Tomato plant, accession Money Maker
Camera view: vertical (180 deg); turntable rotation: 300 degrees
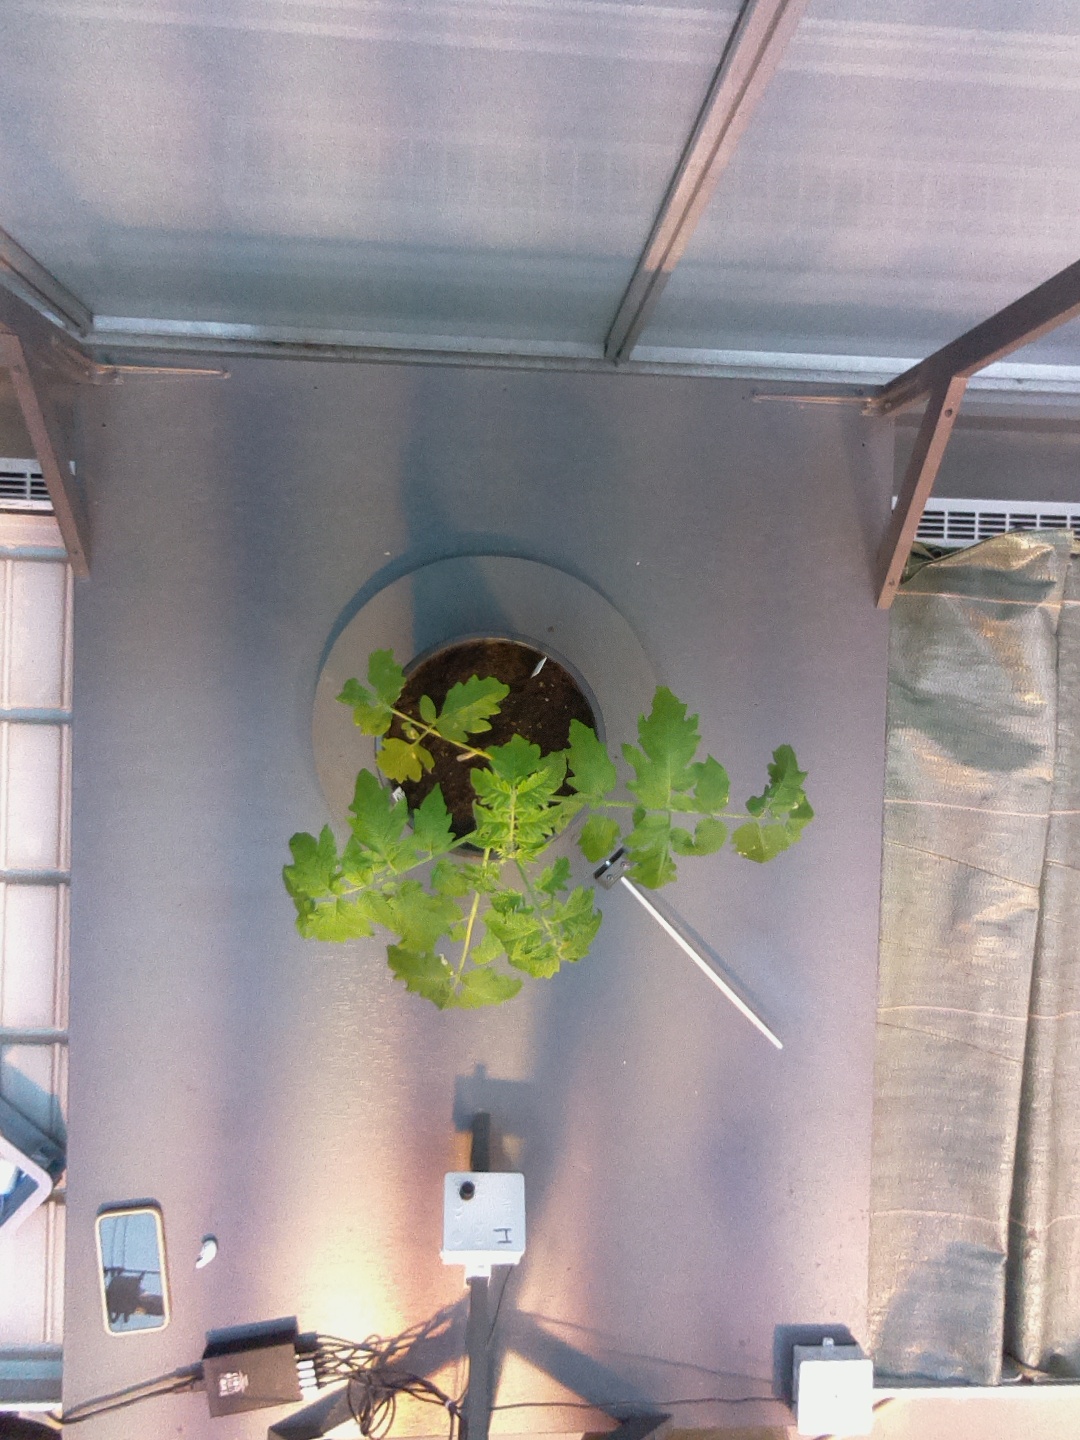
BBCH growth stage 14: 8 of true leaves visible